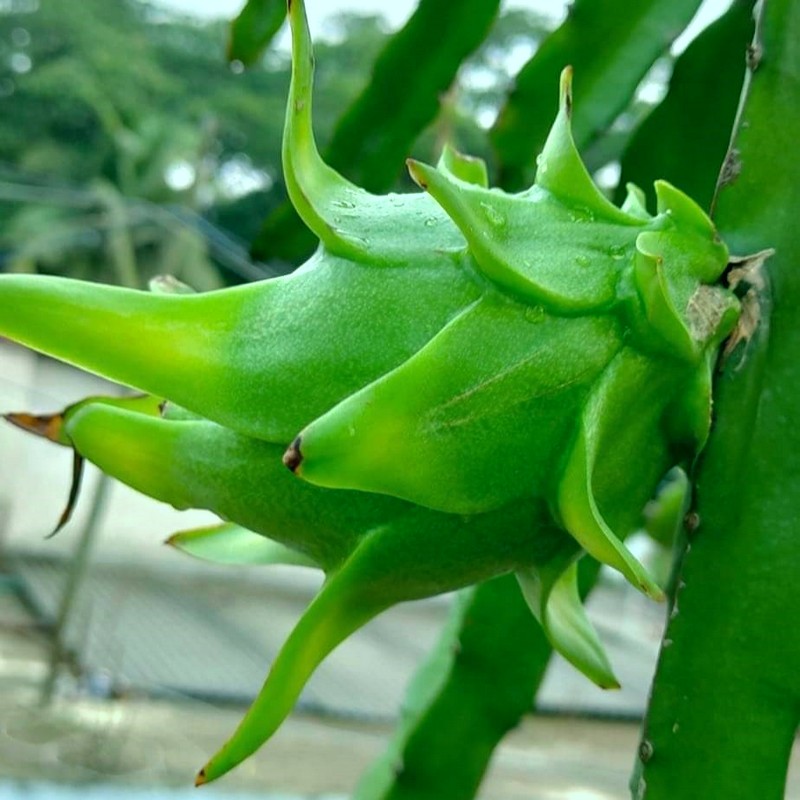
Label: Immature Dragon Fruit